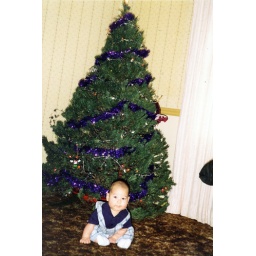
sitting in front of christmas tree